Science and the Catholic Church

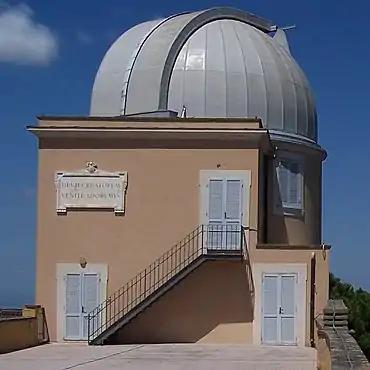
Vatican Observatory

The Church has, since ancient times, been heavily involved in the study and provision of medicine. Early Christians were noted for tending the sick and infirm, and priests were often also physicians. Christian emphasis on practical charity gave rise to the development of systematic nursing and hospitals after the end of the persecution of the early Church. Notable contributors to the medical sciences of those early centuries include Tertullian (born AD 160), Clement of Alexandria, Lactantius, and the learned St. Isidore of Seville (d. 636). St. Benedict of Nursia (480) emphasised medicine as an aid to the provision of hospitality.